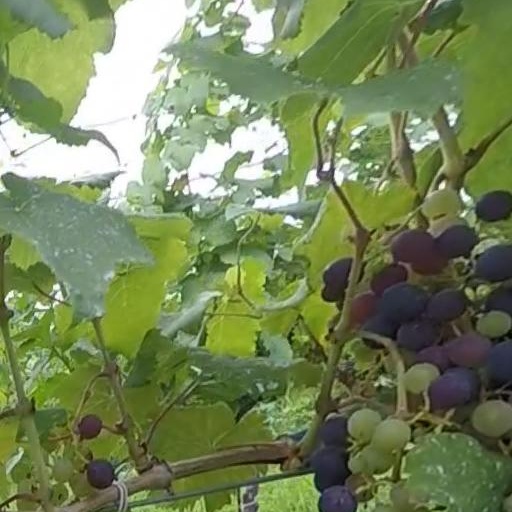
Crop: grape